Nicholas East House

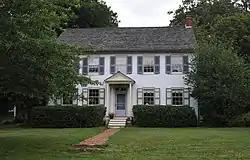

Nicholas East House is a historic home located in West Vincent Township, Chester County, Pennsylvania. The original section was built in 1820, and is a -story, five-bay by two-bay, random fieldstone structure. It has a gable roof and gable end chimneys. It has a two-story rear addition, with a one-story addition attached to it. The front facade features a full-width porch.